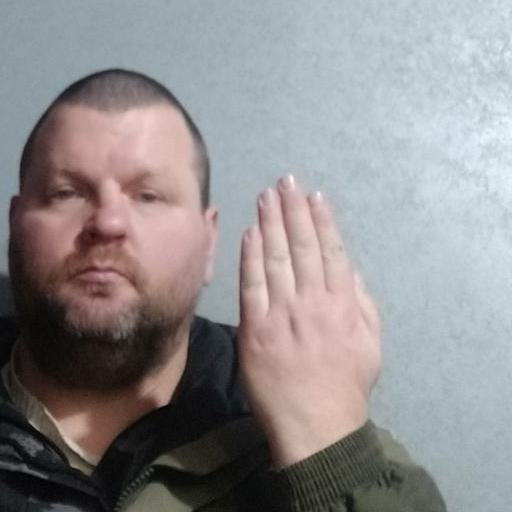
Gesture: stop_inverted